Denny Lane

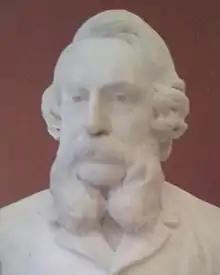
An 1889 bust of Denny Lane sculpted by John Lawlor

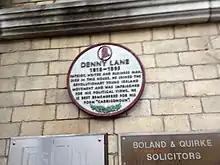
Plaque on Cork's South Mall

Denny Lane (4 December 1818 – 29 November 1895) was an Irish businessman and nationalist public figure in Cork city, and in his youth a Young Irelander.